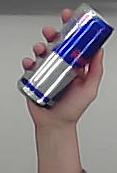
Product: redbull_energydrink